Vagina and vulva in art

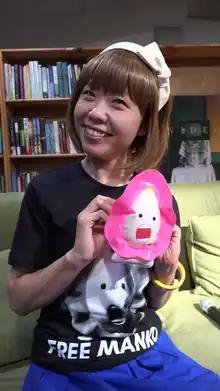
Megumi Igarashi and her pop-culture vulva character "Manko-chan" ("Miss Pussy")

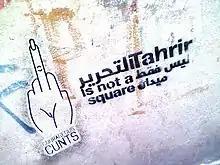
Street art stencil by the group Courageous Cunts, referencing the protests in Tahrir Square, Cairo

In 1966, the French artist Niki de Saint Phalle collaborated with Dadaist artist Jean Tinguely and on a large sculpture installation entitled "Hon - en katedral" (also spelled "HON—en Katedrall"), which means "She - A Cathedral", for Moderna Museet, in Stockholm, Sweden. The outer form is a giant reclining sculpture of a woman with her legs spread. Museum patrons can go inside her body by entering a door-sized vaginal opening. Saint Phalle stated that the sculpture represented a fertility goddess who was able to receive visitors into her body and then "give birth" to them again. Inside her body is a screen showing Greta Garbo films, a goldfish pond and a soft drink vending machine. The piece elicited an immense public reaction in magazines and newspapers throughout the world.